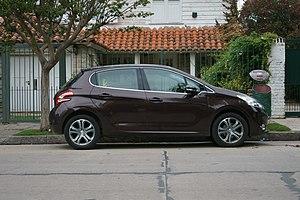
La Peugeot 208 I est une automobile conçue par le constructeur Peugeot pour succéder à la 207 sur le segment B. Le projet 208 a débuté à la fin 2007, les premières photos officielles de la 208 sont dévoilées le 2 novembre 2011 et la présentation du modèle dans le détail a lieu au Salon international de l'automobile de Genève en mars 2012, pour une commercialisation le 29 mars 2012. De 2013 à 2018, elle est la deuxième voiture la plus vendue en France, derrière la Renault Clio IV, qu'elle finit par dépasser en 2019.